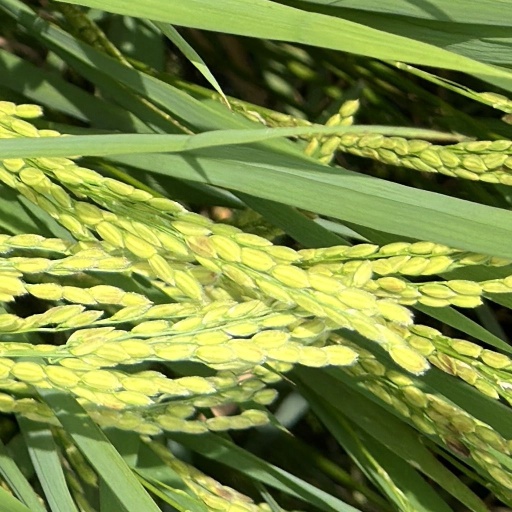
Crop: rice